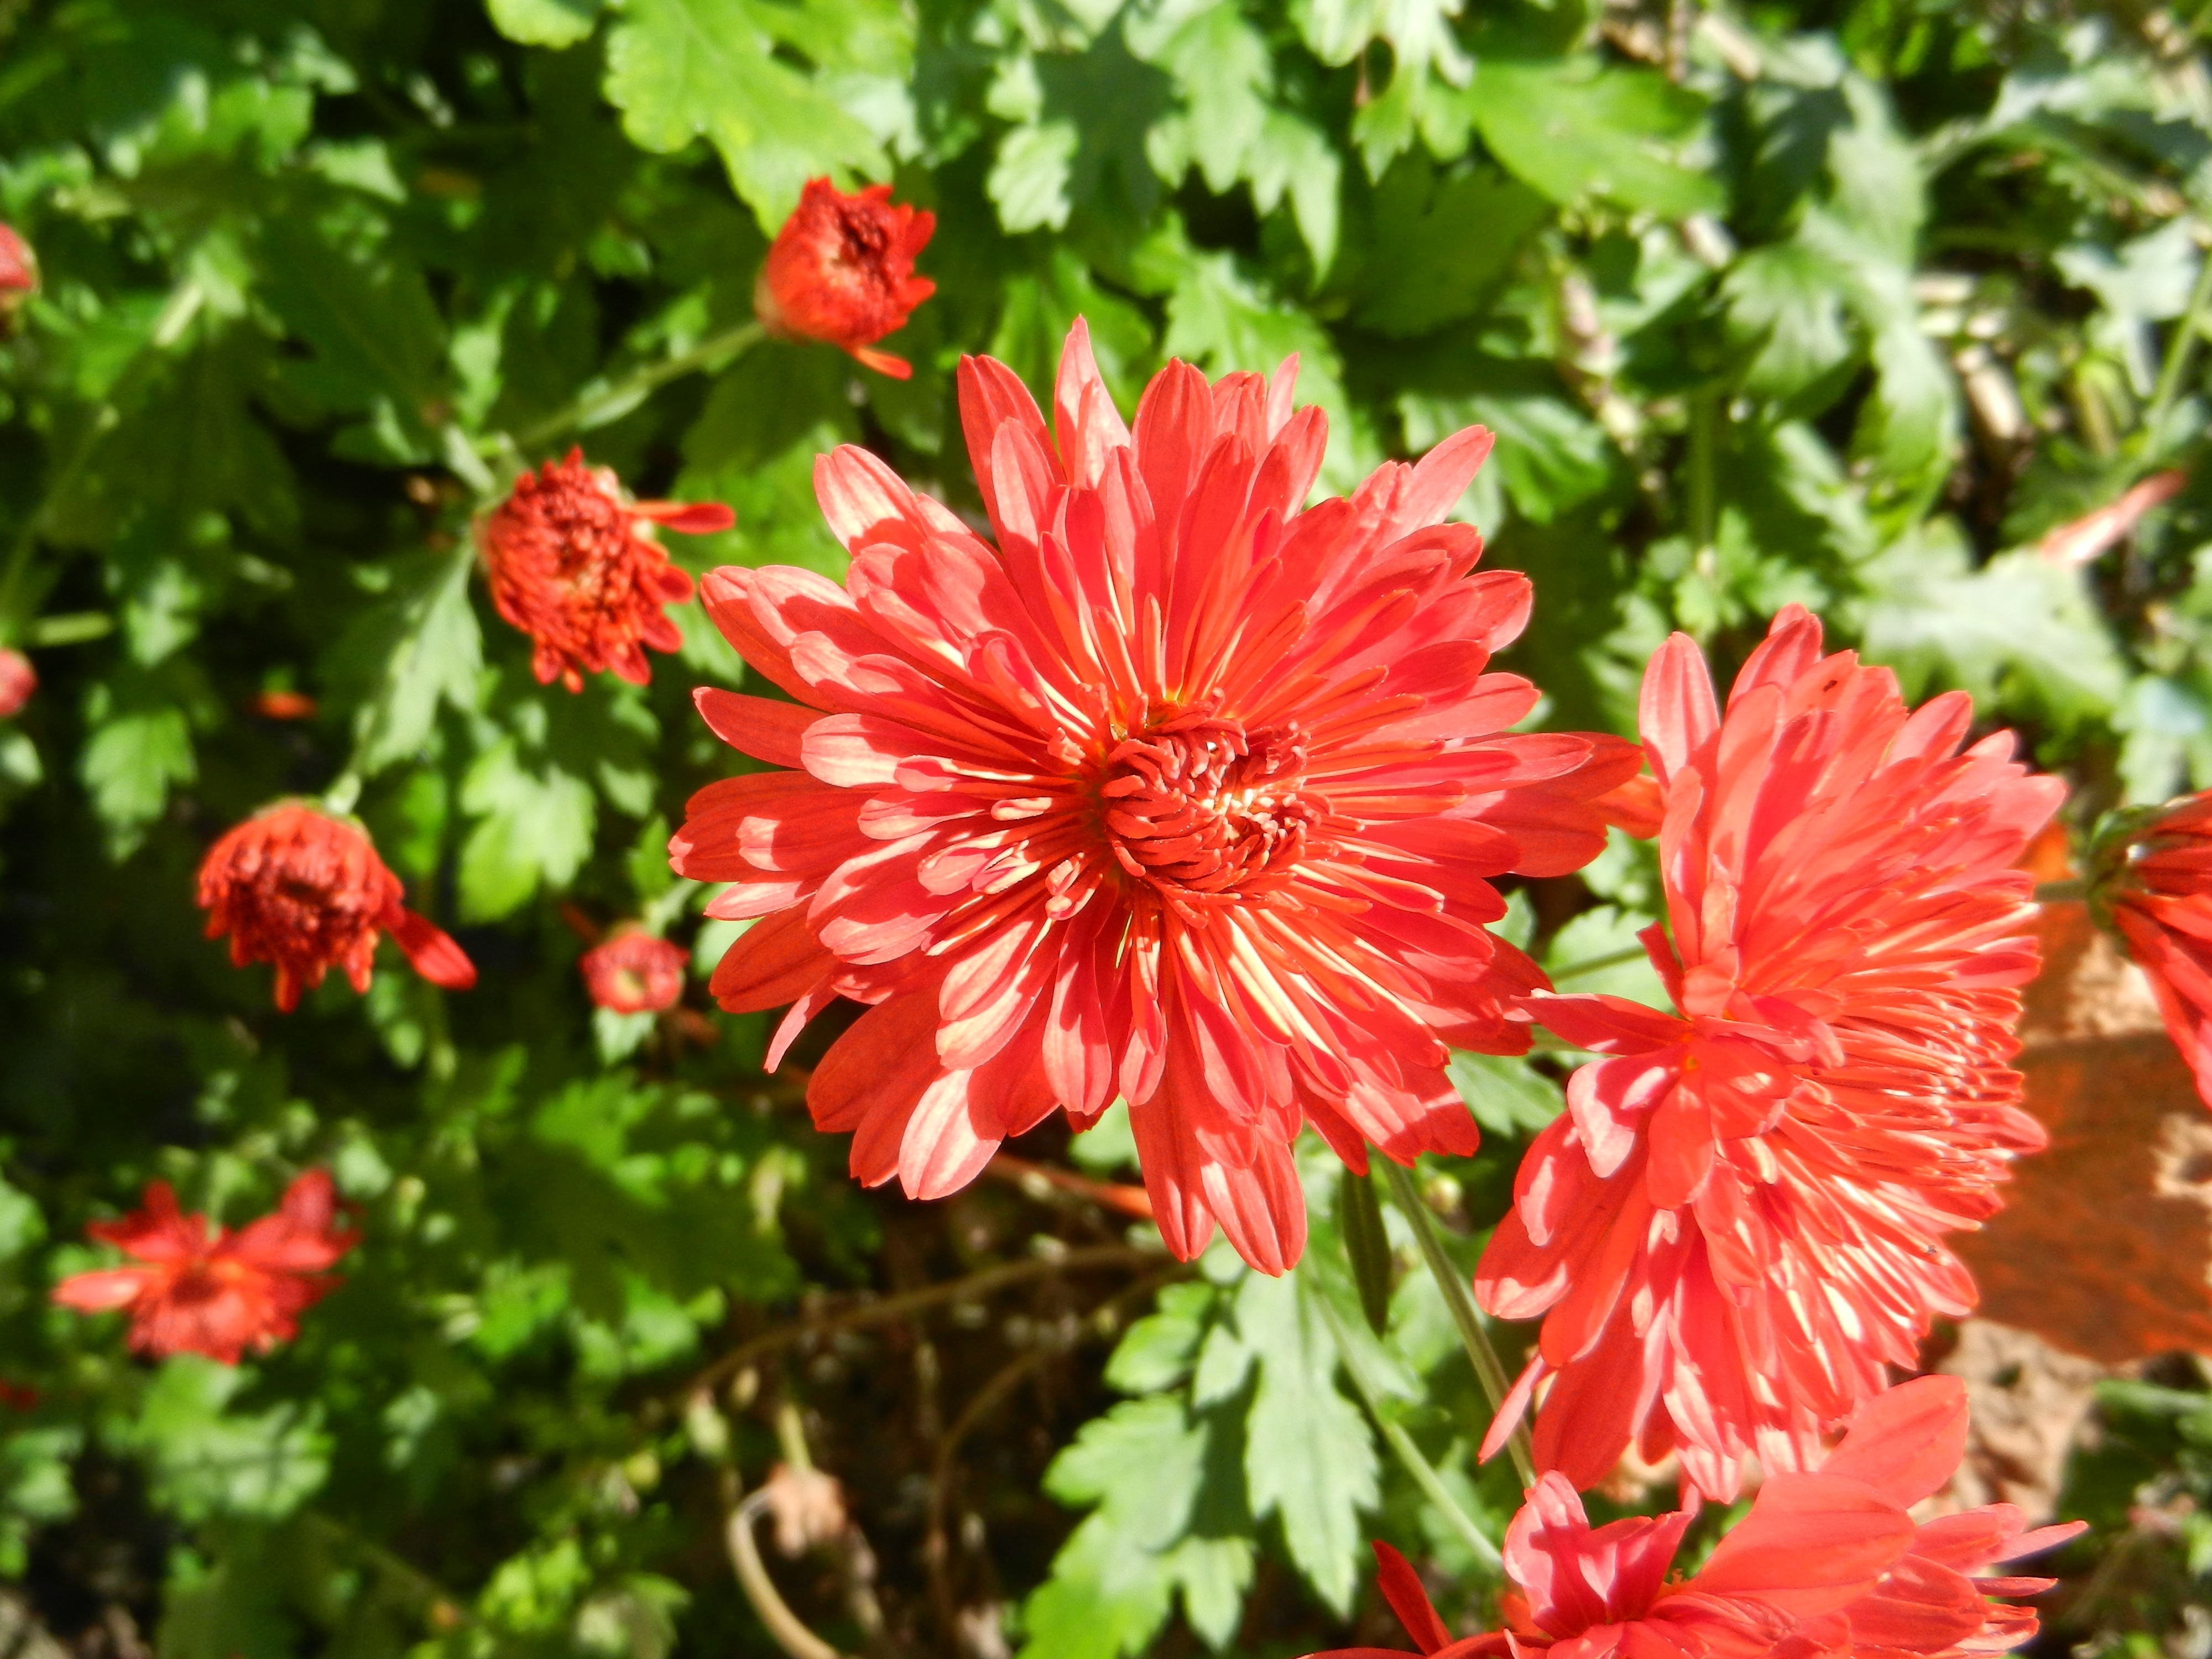
nature, plant, flower, petal, red, botany, garden, flora, wildflower, flowers, dahlia, flowering plant, daisy family, annual plant, land plant